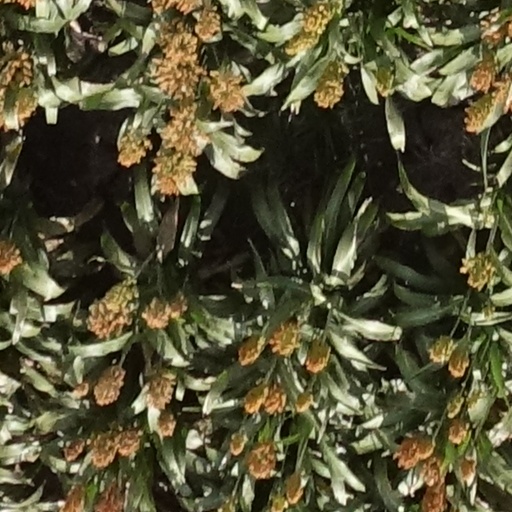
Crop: sorghum